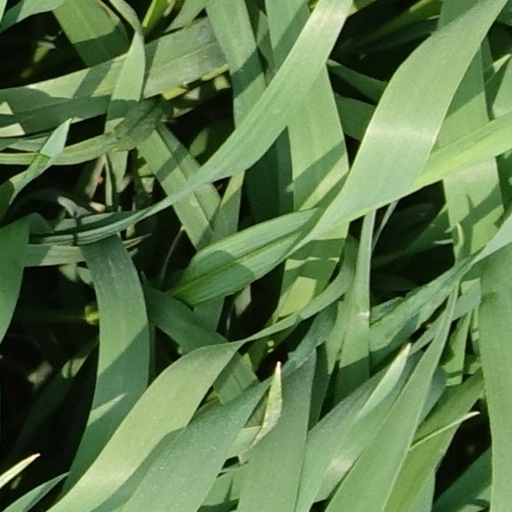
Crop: wheat